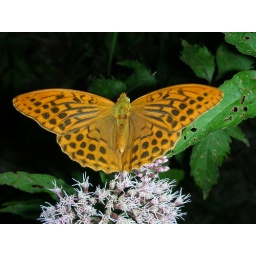
A really cute butterfly near blackberry bushes...